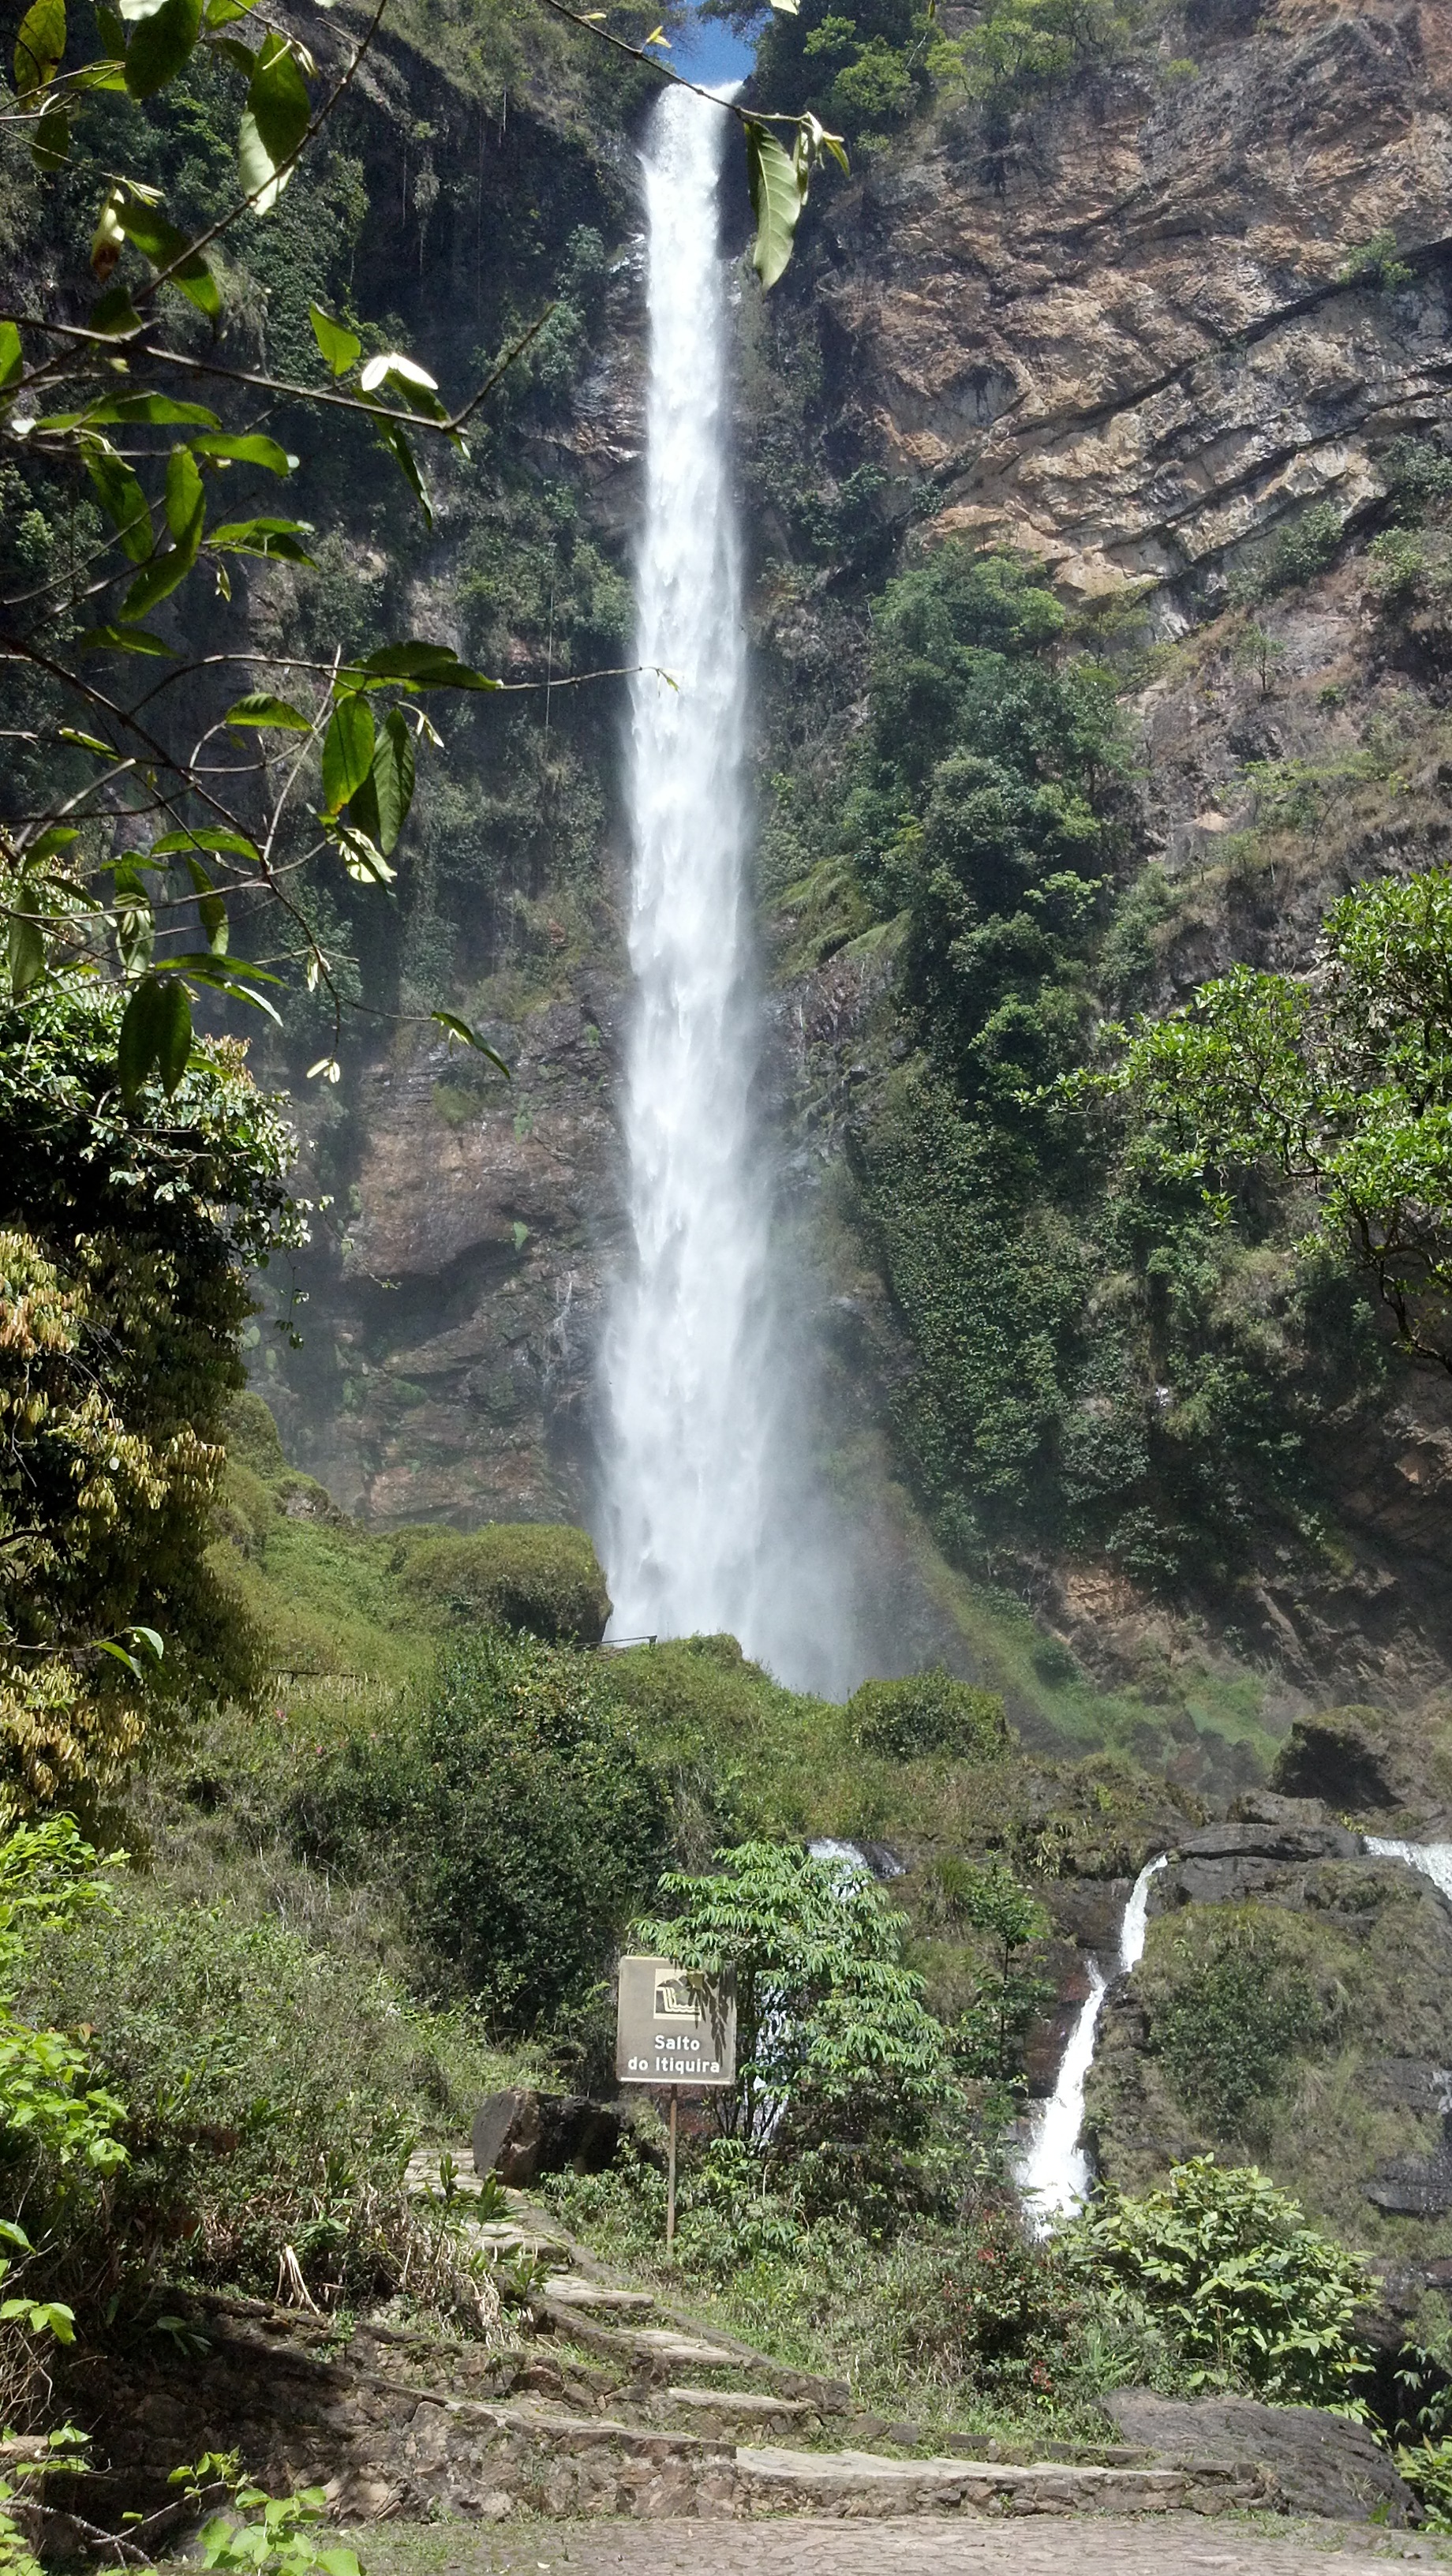
water, waterfall, body of water, rainforest, landscapes, cascades, wasserfall, water feature